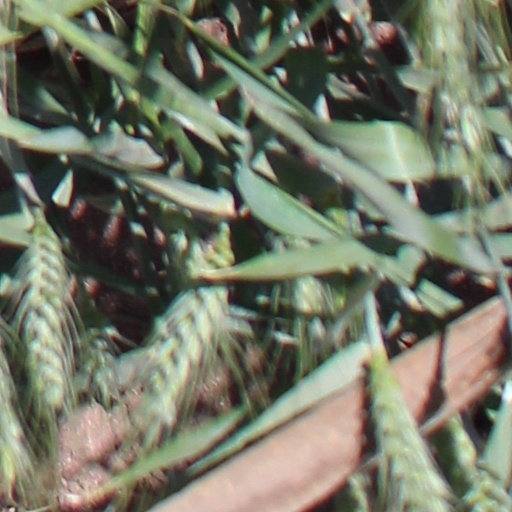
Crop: wheat